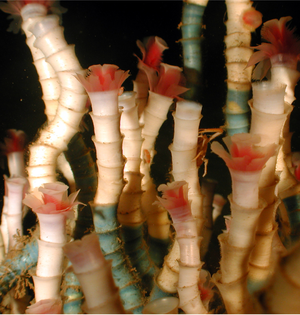
On appelle ver tubicole, ver tubulaire ou ver plumeux les vers marins benthiques et sédentaires de la classe de Polychaeta, de la sous-classe des Palpata, de l'ordre des Canalipalpata et du sous-ordre des Sabellida qui ont la particularité de vivre dans un tube. On nomme aussi ver tubicole certains vers, entre autres ceux de la famille des Siboglinidae, l'ordre des Rhabdopleurida et la famille des Phoronida, qui ont la particularité de vivre dans un tube.
Les Pogonophores sont une classe de l'embranchement des Annélides. Ce sont des vers cœlomés sédentaires vivant dans des tubes annelés sur les fonds marins profonds.
Lamellibrachia est un genre de vers tubicoles liés au ver tubicole géant, Riftia pachyptila. Ils vivent sur les suintements froids, là où les hydrocarbures s'échappent des fonds marins.